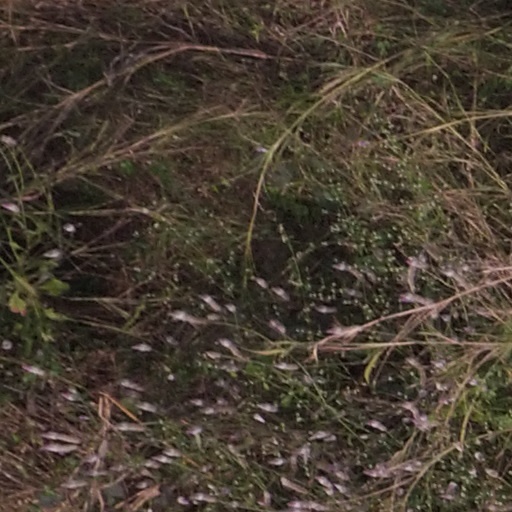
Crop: maize; corn